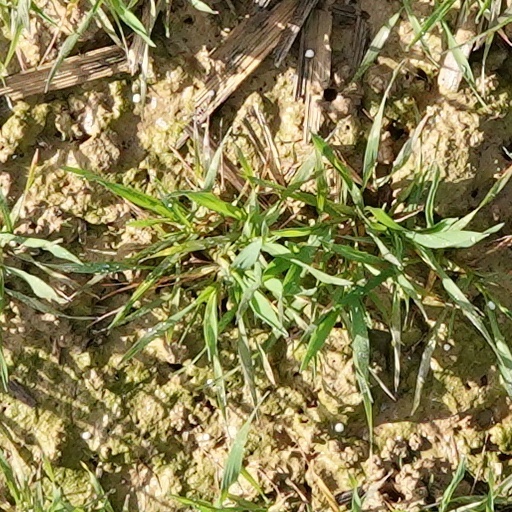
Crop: wheat